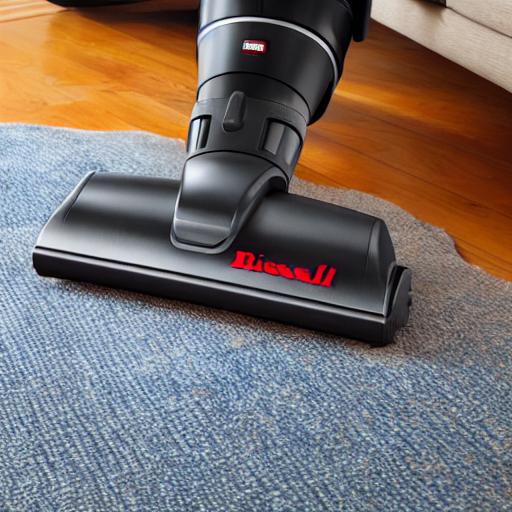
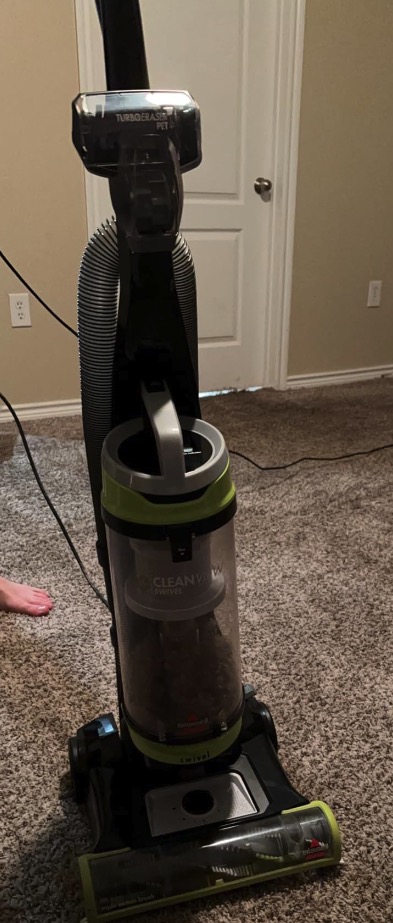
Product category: items_vacuum
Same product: no